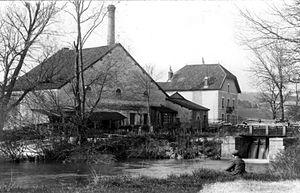
moulin de Chenecieres
Saint-Marc-sur-Seine est une commune française située dans le département de la Côte-d'Or en région Bourgogne-Franche-Comté.
La tradition sidérurgique dans le Châtillonnais remonte au haut Moyen Âge. Dès le XVIIᵉ siècle à l'instigation de Colbert des hauts fourneaux améliorent l'exploitation du minerai local à partir du bois de la forêt. Après une période de croissance intense qui assure un développement considérable de la région, l'apparition de la houille et l'épuisement du minerai local entraînent le déclin progressif de l'activité au XIXᵉ siècle en dépit des tentatives de modernisation. De nombreux témoins architecturaux subsistent dont deux inscrits à l'inventaire des monuments historiques.